TSG Balingen

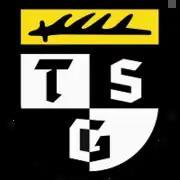

TSG Balingen is a German football from the city of Balingen, Baden-Württemberg. With over 1,800 members, it is the largest sports club in the city and has departments for athletics, basketball, fencing, fistball, gymnastics, handball, judo, and karate, as well as various personal health oriented programs.